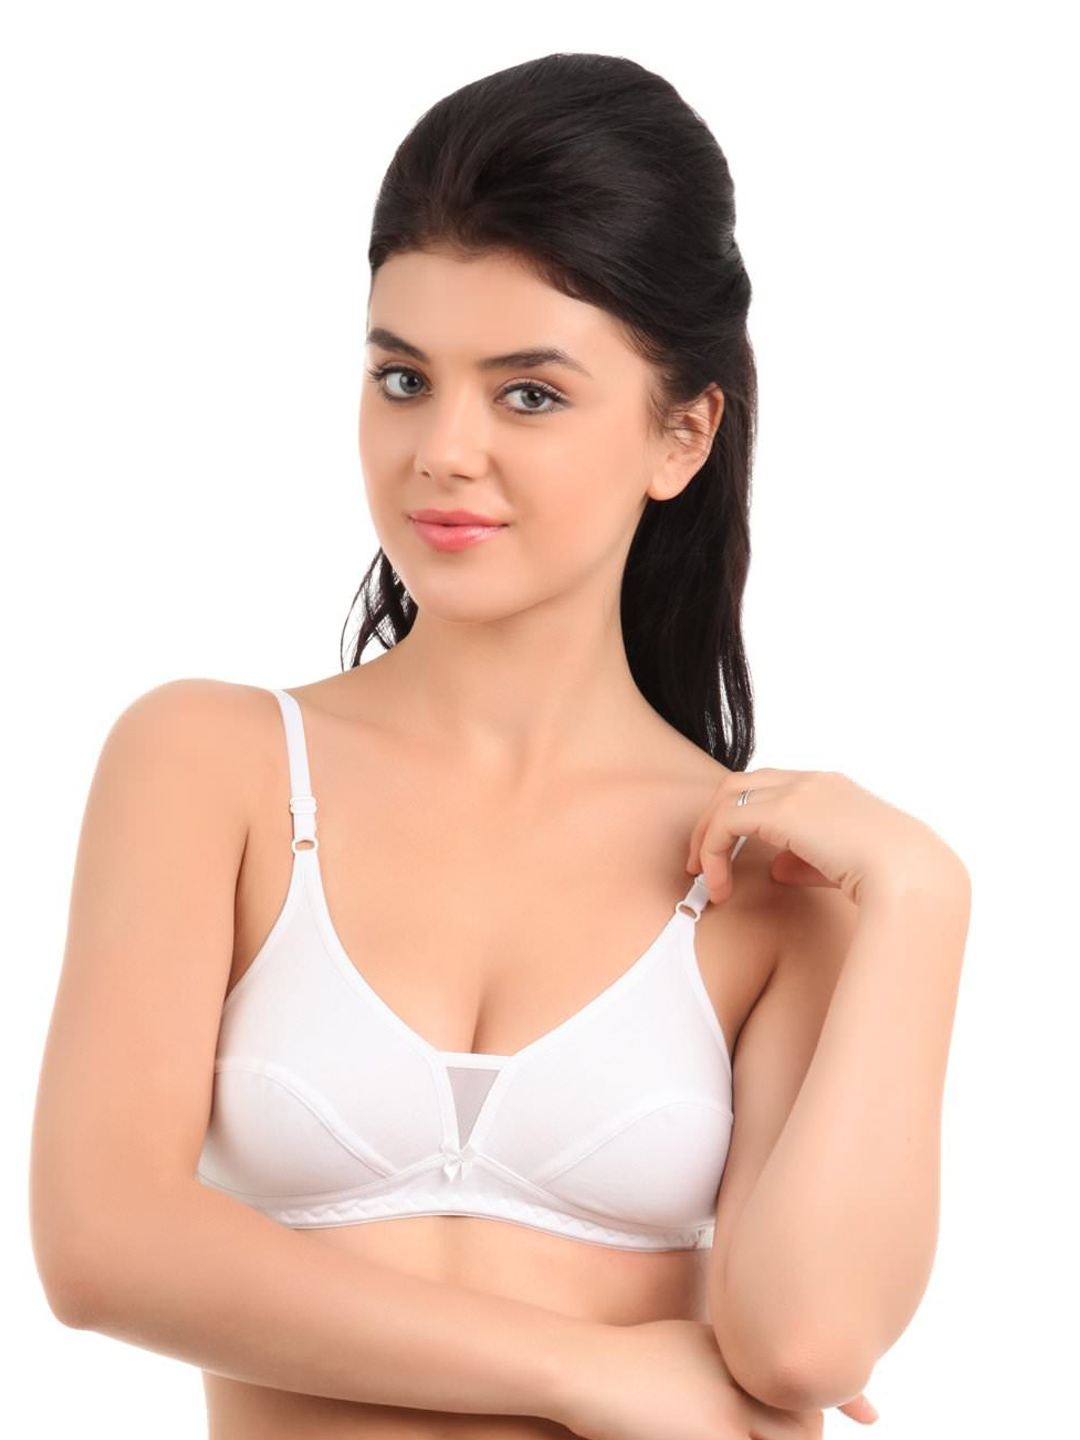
Biara Women White Bra
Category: Apparel / Innerwear / Bra
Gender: Women
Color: White
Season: Winter 2015
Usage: Casual